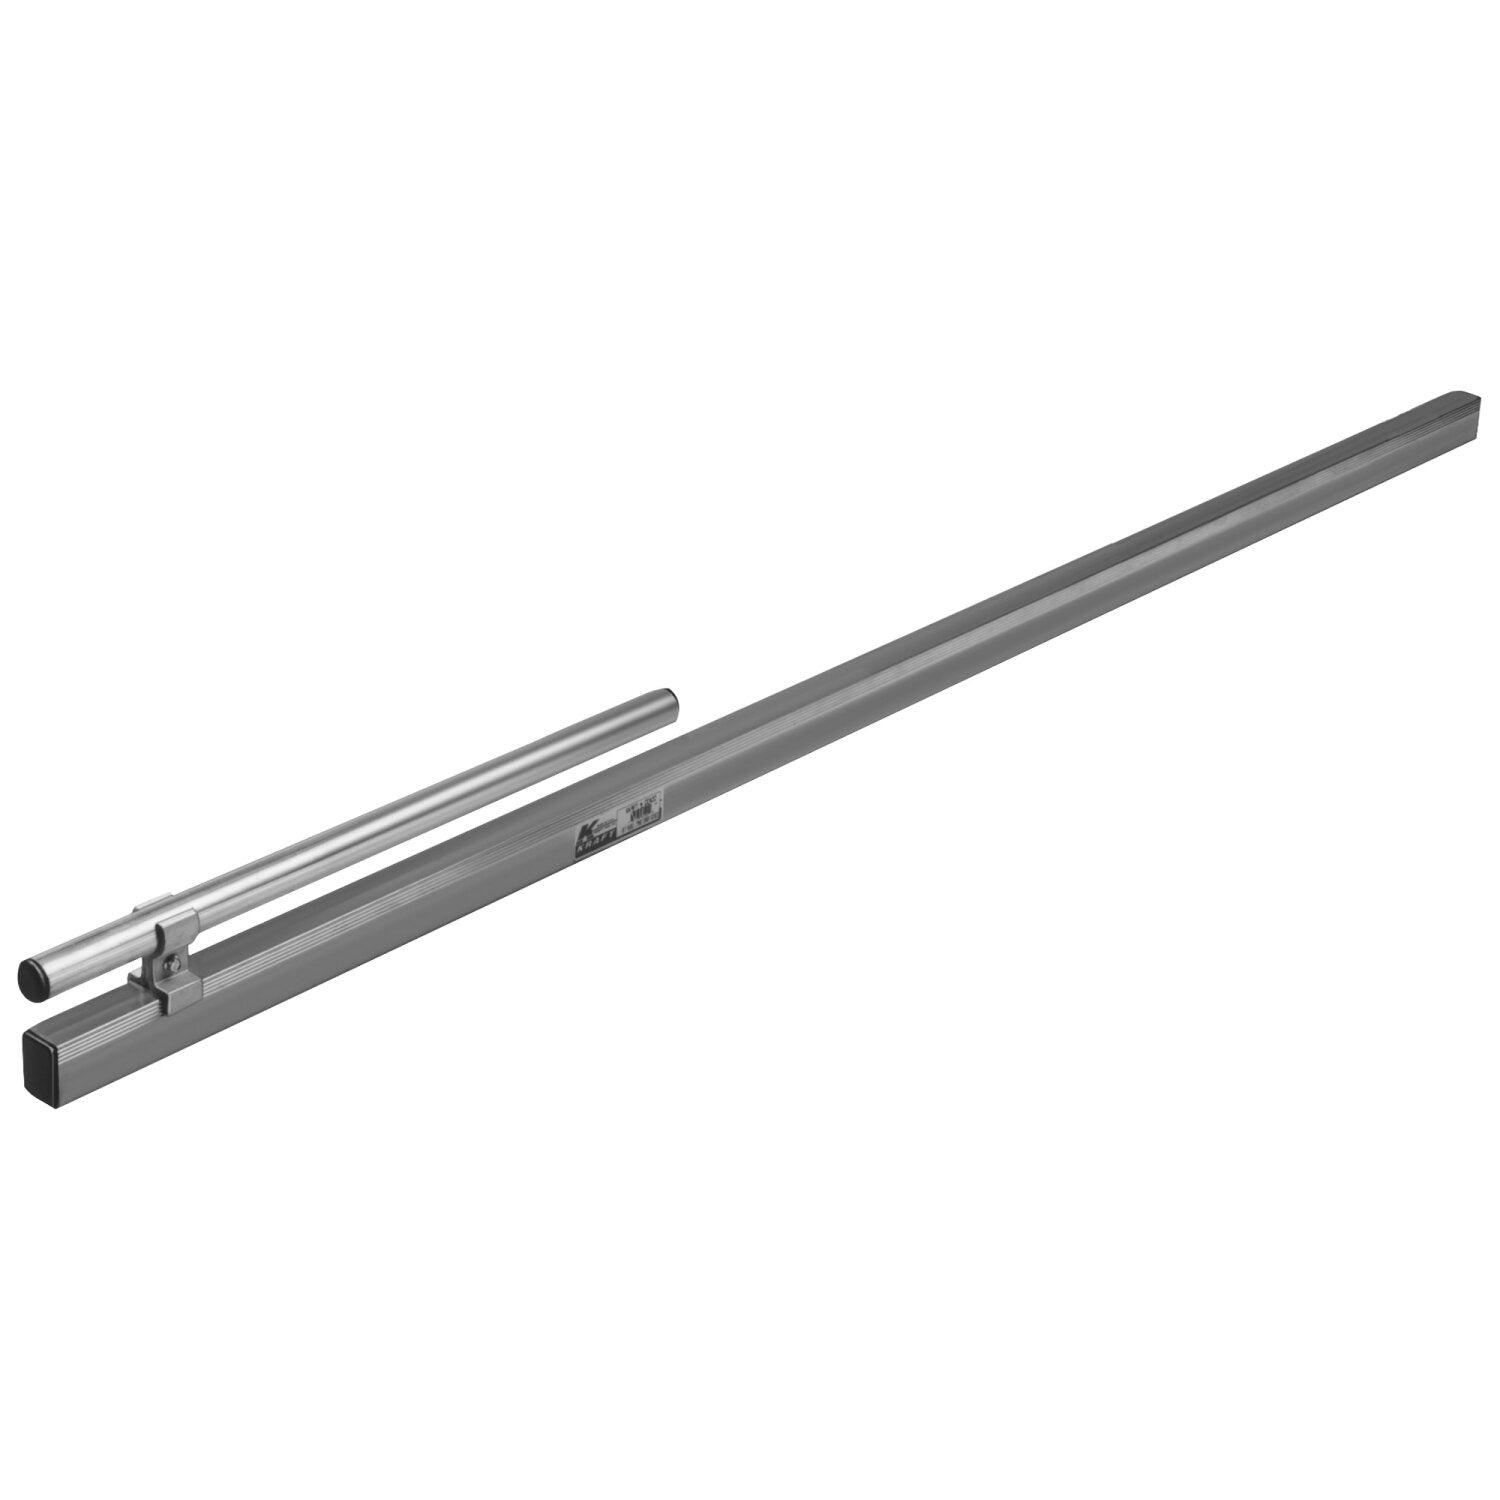
Kraft Tool CC422 6' Aussi Combo Darby/Screed with 1 Handle
General Information Brand Kraft Tool Co. UPC 765139614220 California Residents Proposition 65 Warning Part Number CC422 Product Type Darby/Screed Physical Characteristics Length 72" (1.9M) Width 1-3/8" (34.9mm) Height 2" (50.8mm) Weight 1.50 kg 3.30 lb Material Genuine Extru-Lite™ Magnesium Details Features Float, screed, and check rod in one! Lightweight Extru-Lite™ Magnesium blade 30% lighter than aluminum Versatile tool for floating and cutting off Rounded edge for floating Square edge for cutting off concrete End caps prevent build-up in tool Extruded aluminum handle with end caps Handle adjusts along for user preference Blade Length 6'
Brand: Kraft Tool Co.
Category: Hardware > Tools > Masonry Tools > Floats